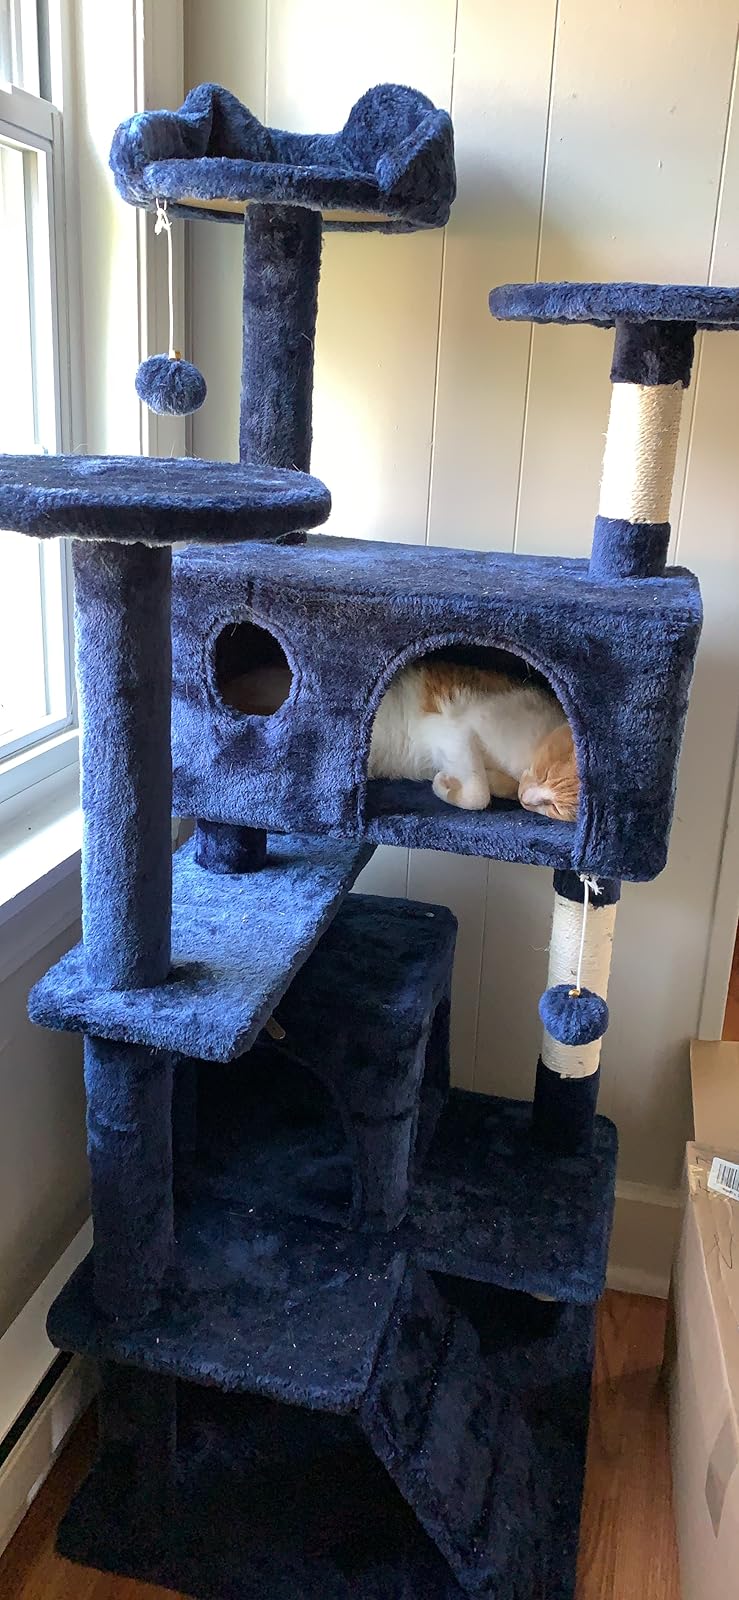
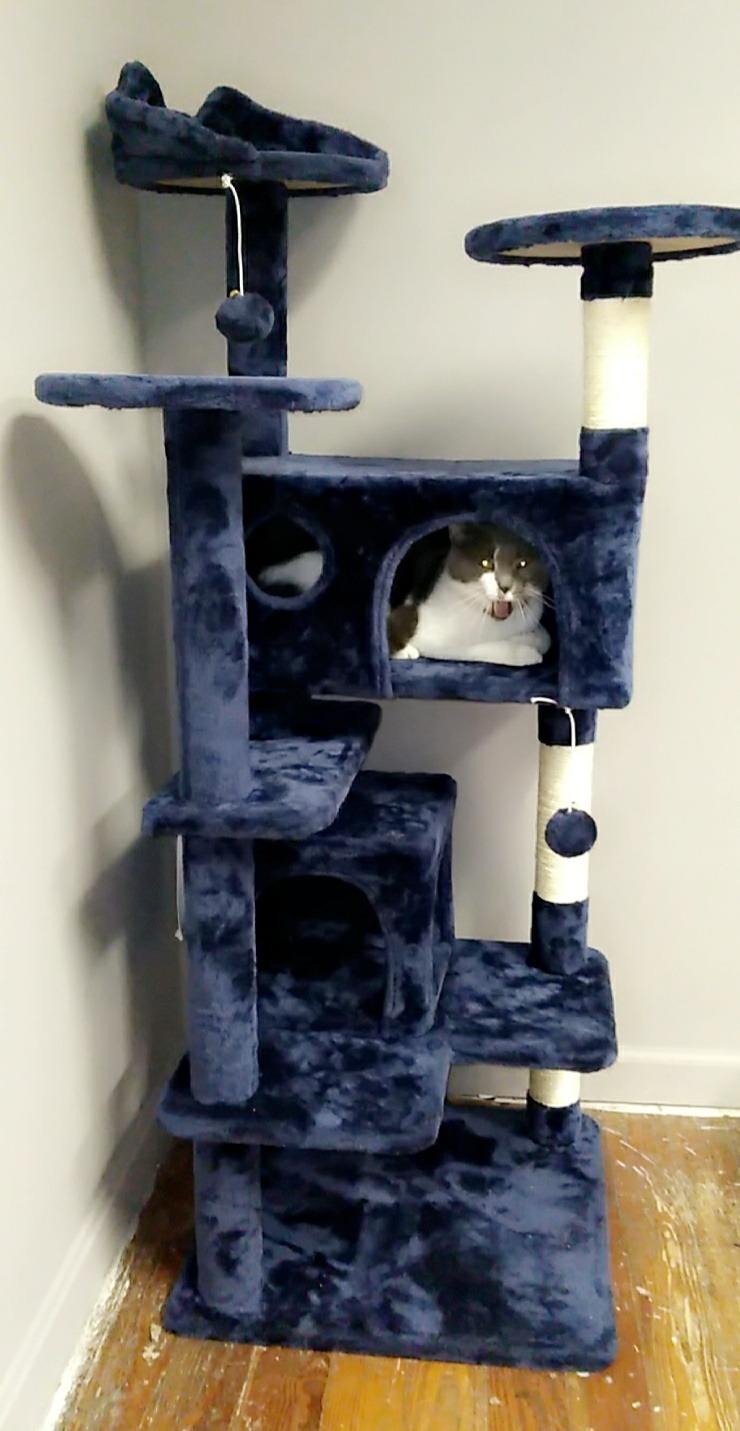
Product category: items_cat tree
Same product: yes